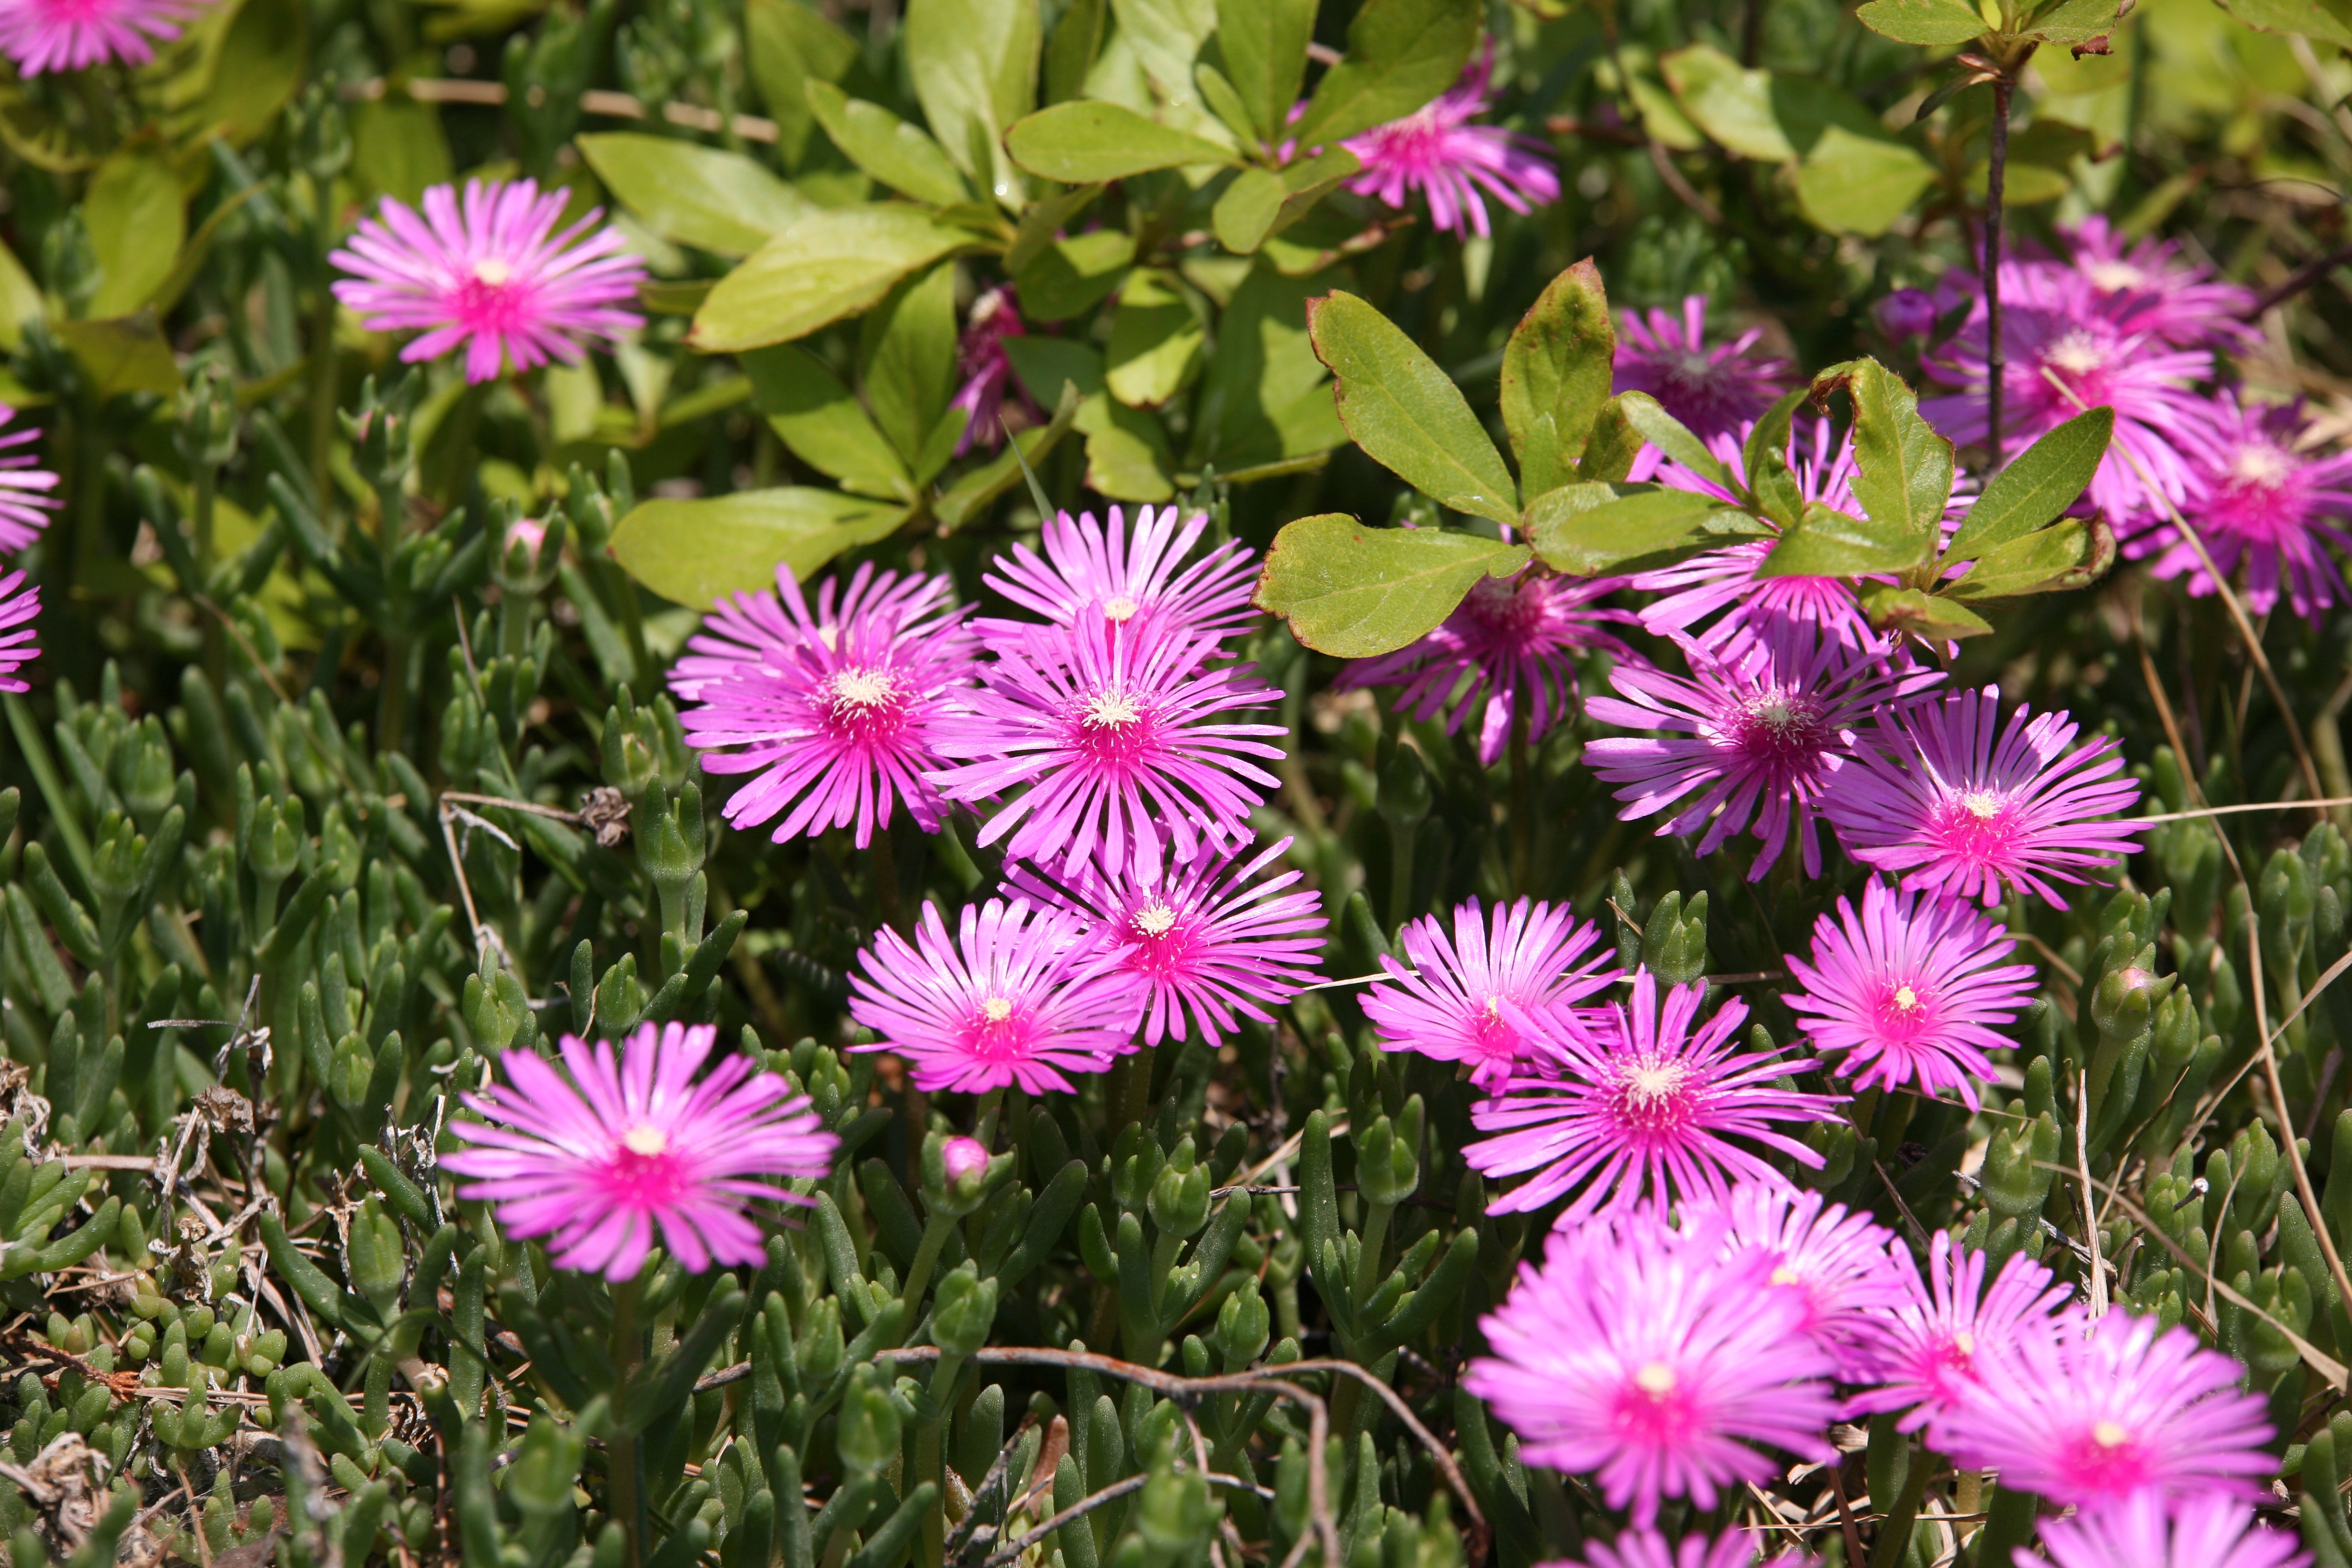
nature, grass, plant, meadow, flower, petal, spring, botany, pink, flora, plants, wildflower, flowers, pigface, aster, dianthus, flowering plant, daisy family, ice plant, pine country, annual plant, land plant, marguerite daisy, garden cosmos, pink family, ice plant family, dorotheanthus bellidiformis